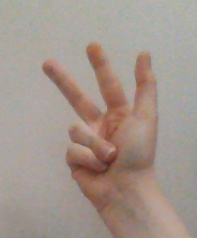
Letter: al